Blue waxbill

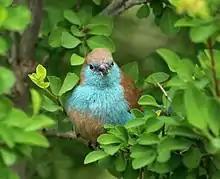
Male

The blue waxbill has powder-blue face, breast, rump, and flanks with pale brown upperparts. The female is paler than the male and the blue is confined to the rump, tail, head, and upper breast, with the rest of the underparts being buffy brown. They measure 12–13 cm in length.